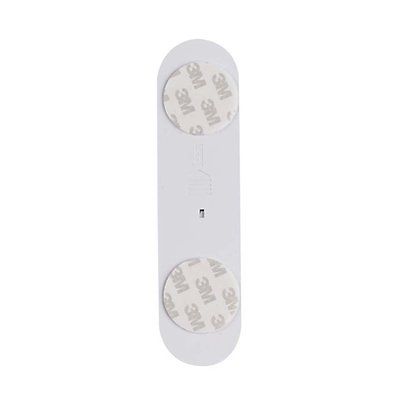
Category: lamp